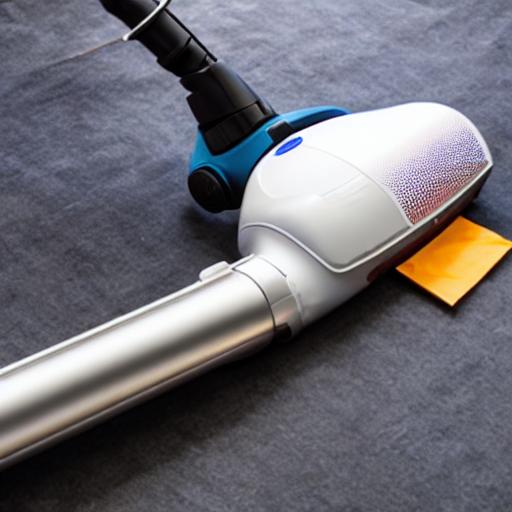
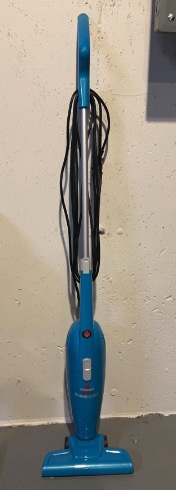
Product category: items_vacuum
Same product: no